James Temple

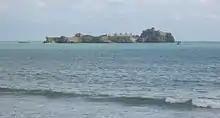
Elizabeth Castle, Jersey, where Temple died in 1680

In September 1645, Temple was elected Member of Parliament (MP) for Bramber to replace Sir Thomas Bowyer, the royalist member who had been ejected. He belonged to the political and religious group known as Independents who were opposed to any compromise in Parliament's negotiations with the King. As a result, he was one of the MPs allowed to remain after Pride's Purge – a military coup that excluded from Parliament roughly three quarters of the MPs, particularly those who were believed to be unsympathetic to the Army. In January 1649, the army and the Independents decided to bring Charles I to trial. Temple was one of the judges named to the High Court of Justice that conducted the trial. He attended nine sessions of the court in both the Painted Chamber and Westminster Hall. He approved the guilty verdict and signed the King's death warrant – the 28th of the 59 judges to do so.